United States Border Patrol

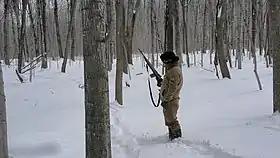
An agent armed with an M14 rifle tracking someone in harsh winter conditions on the northern border.

Congressman Duncan Hunter became a major proponent of additional border fencing in the San Diego sector; surplus military landing mats were obtained to use as an initial border fence. Stadium lighting, ground sensors and infra-red cameras were also placed in the area. Eventually the primitive landing mat fence was replaced with a modern triple fence line that begins over one hundred yards into the Pacific Ocean at Imperial Beach, California, and ends more than 13 miles (19 km) inland on Otay Mesa where the mountains begin.